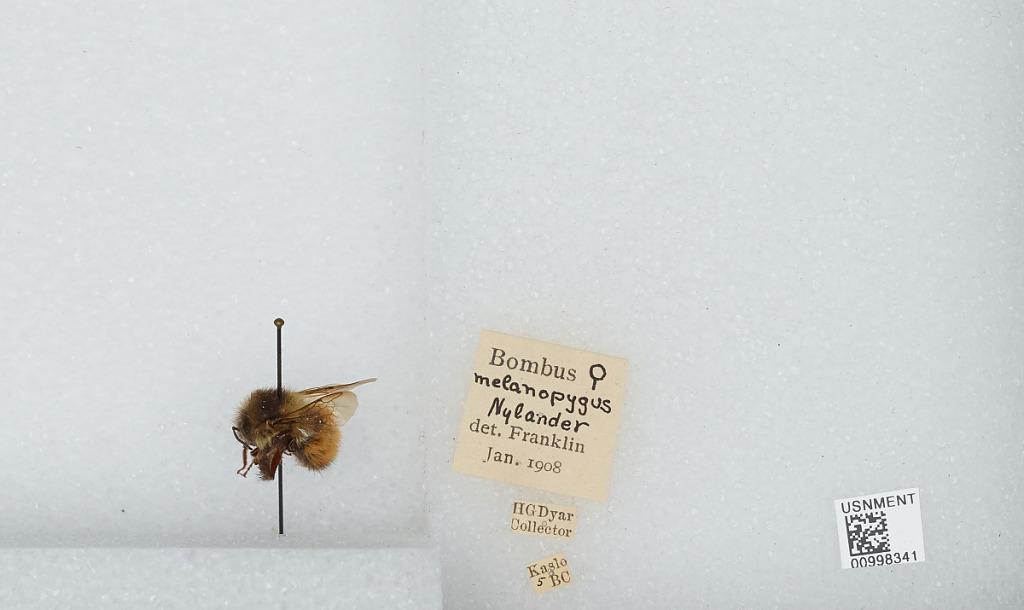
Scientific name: Bombus (Pyrobombus) melanopygus Nylander
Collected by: H. Dyar
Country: Canada
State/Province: British Columbia
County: Regional District of Central Kootenay
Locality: Kaslo
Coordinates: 49.9133, -116.911
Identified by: Franklin